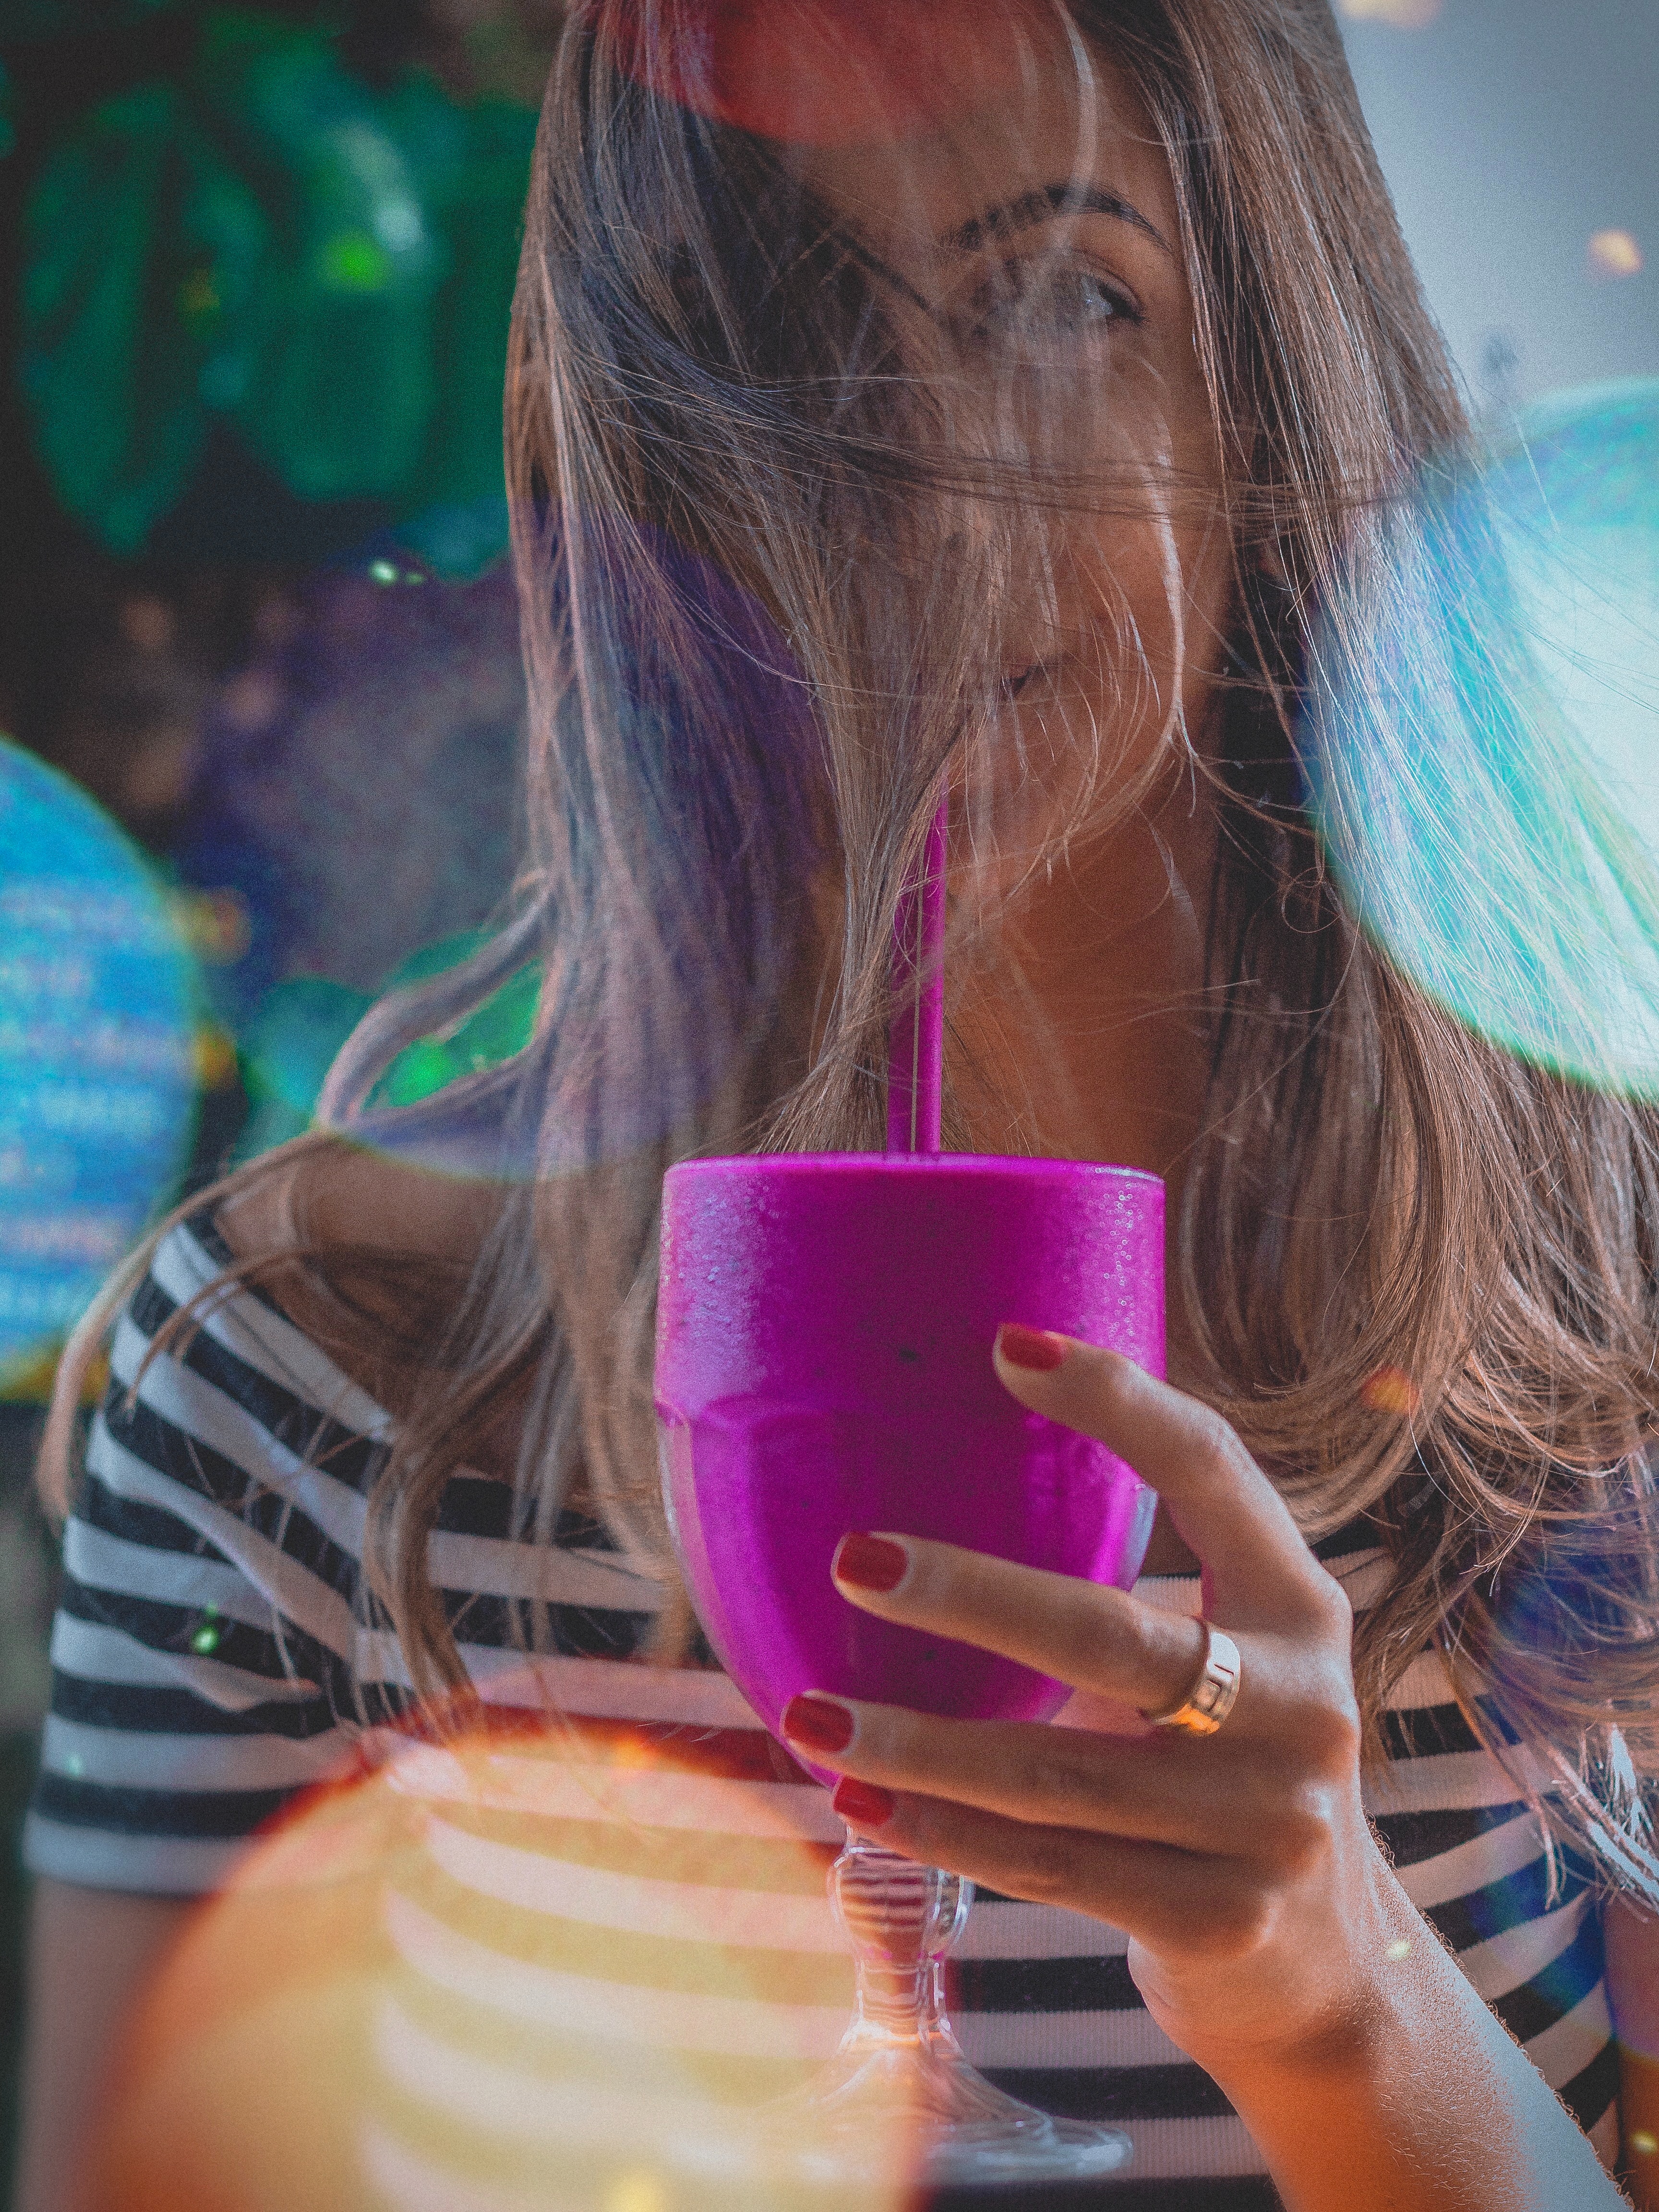
blond, pink, drinking, summer, long hair, brown hair, drink, hair coloring, photography, vacation, cup